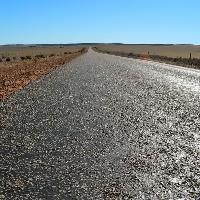
Weather: sun or clear